Lee DeWyze

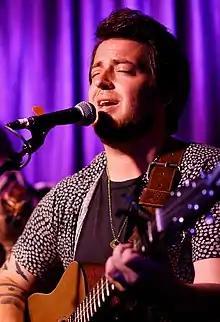
Performing in 2016

On January 15, 2013, DeWyze announced that he had signed with Vanguard Records. His first single with the label, "Silver Lining" was originally scheduled to be released to Triple A radio on June 10 and be available digitally the following day. However, the single's release date was pushed up and was released to digital retailers on April 24, 2013.